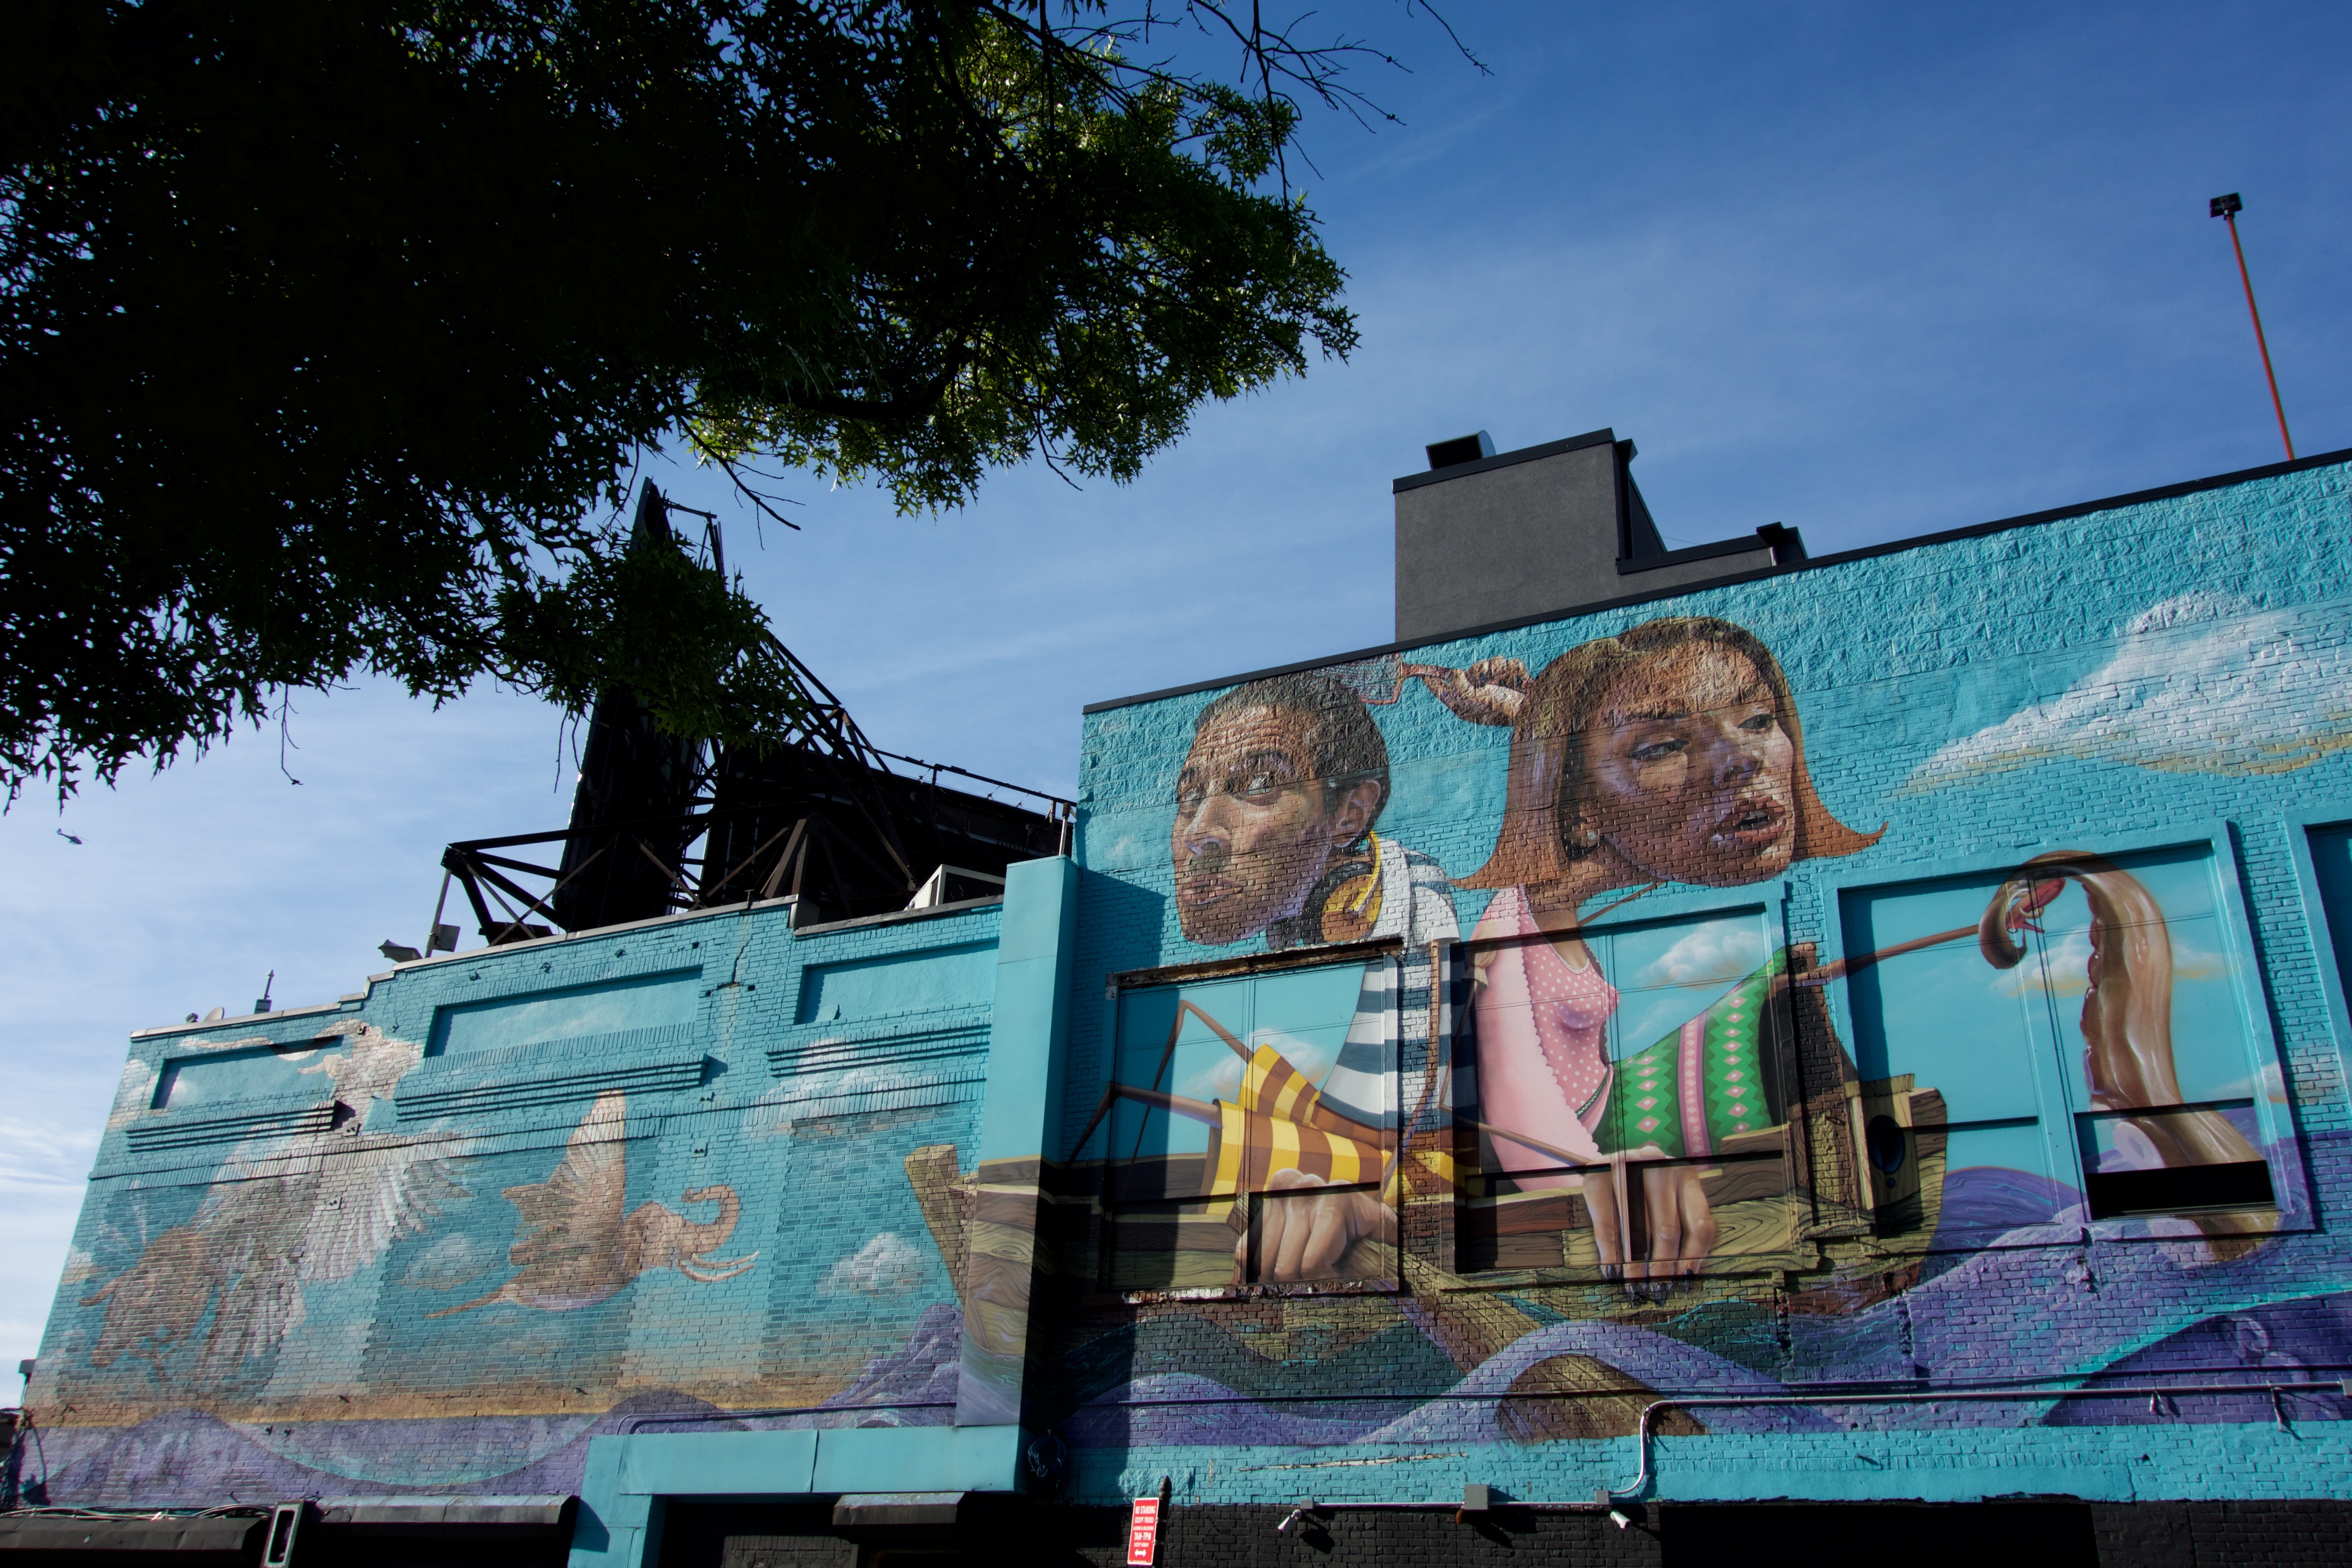
wall, advertising, blue, art, mural, urban area